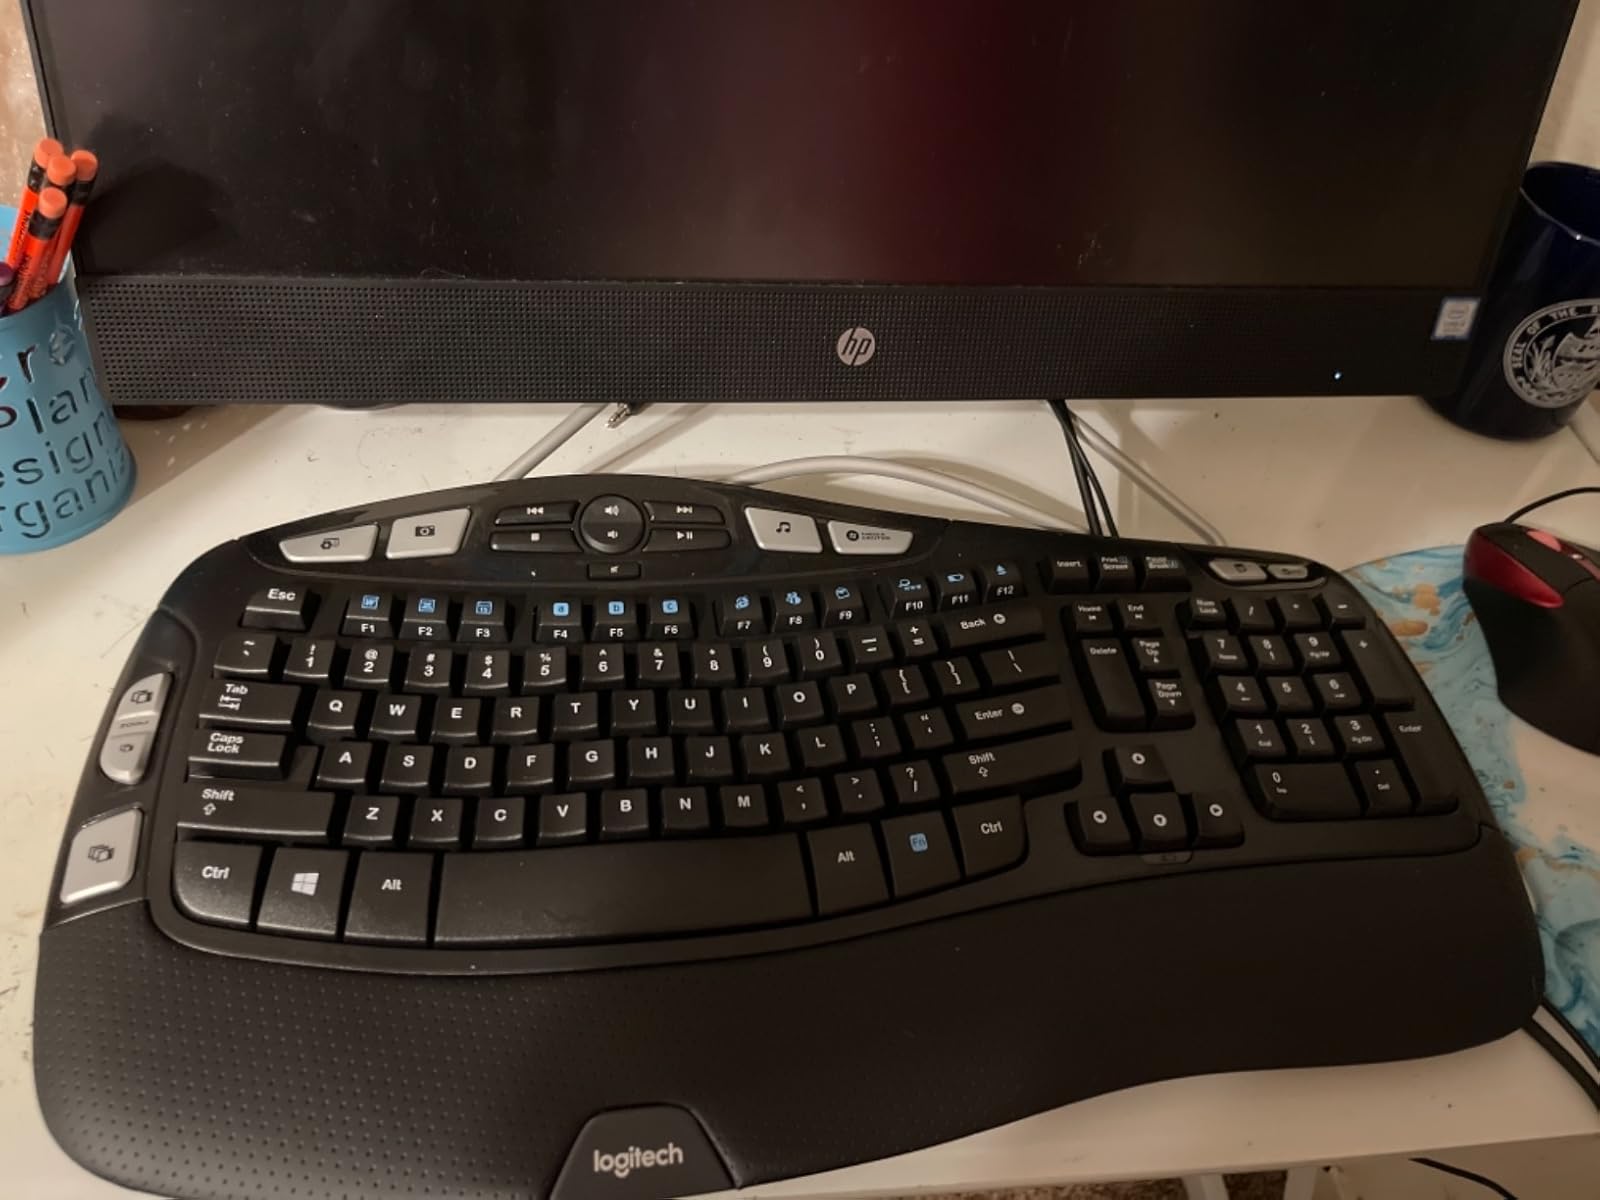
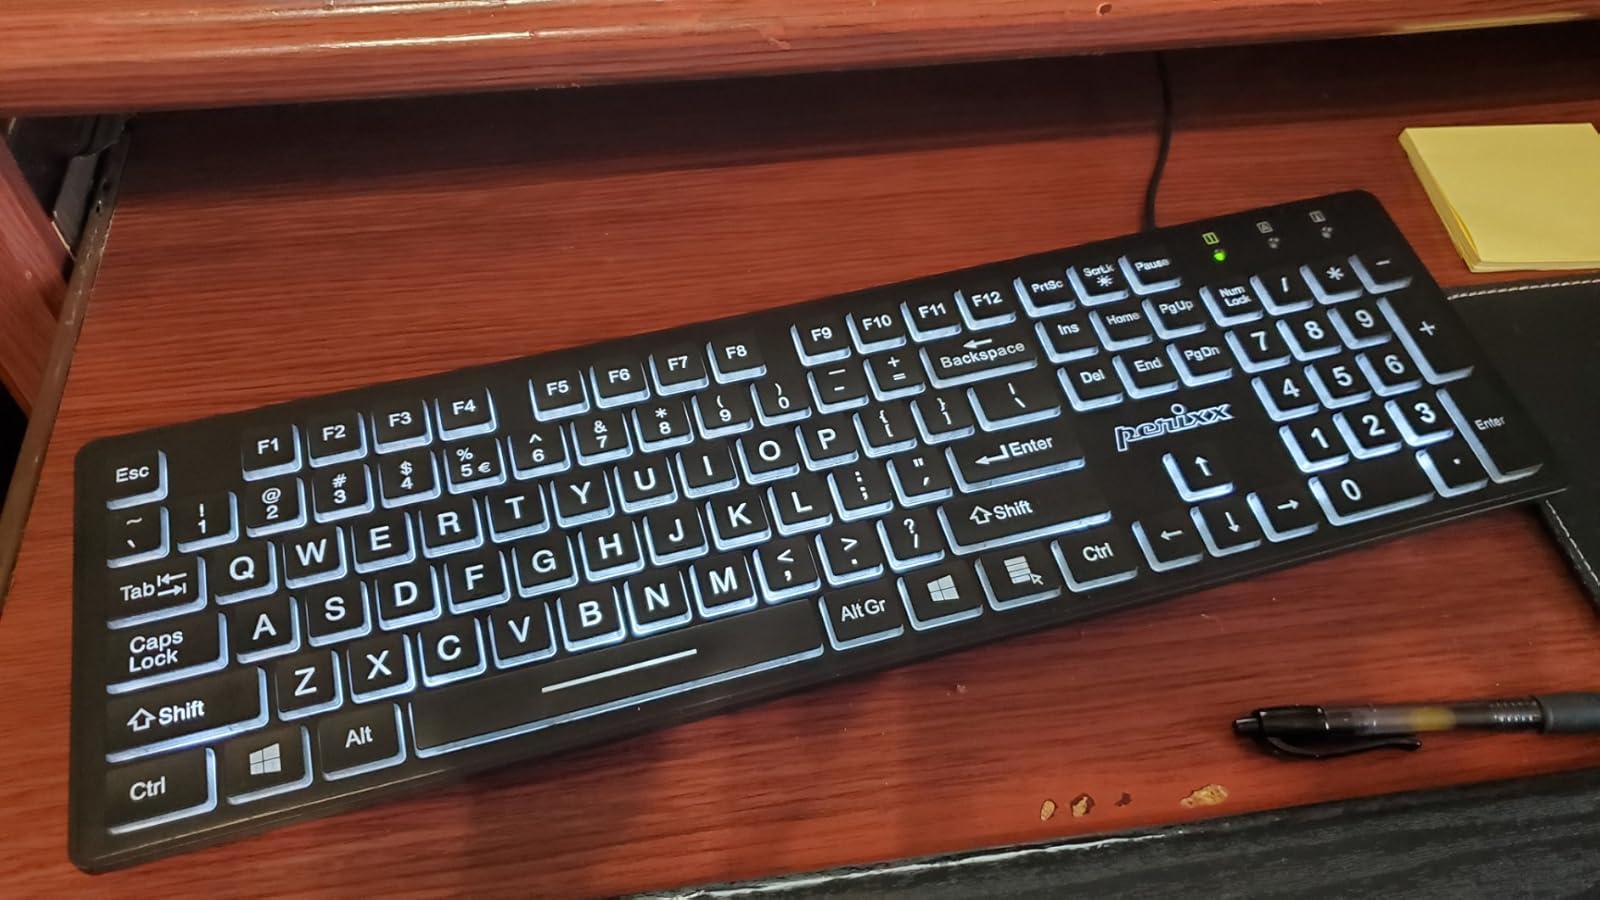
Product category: keyboard
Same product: no